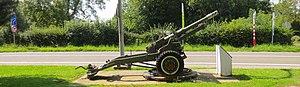
Beauwelz
Beauwelz est une section de la commune belge de Momignies, située en Région wallonne dans la province de Hainaut.